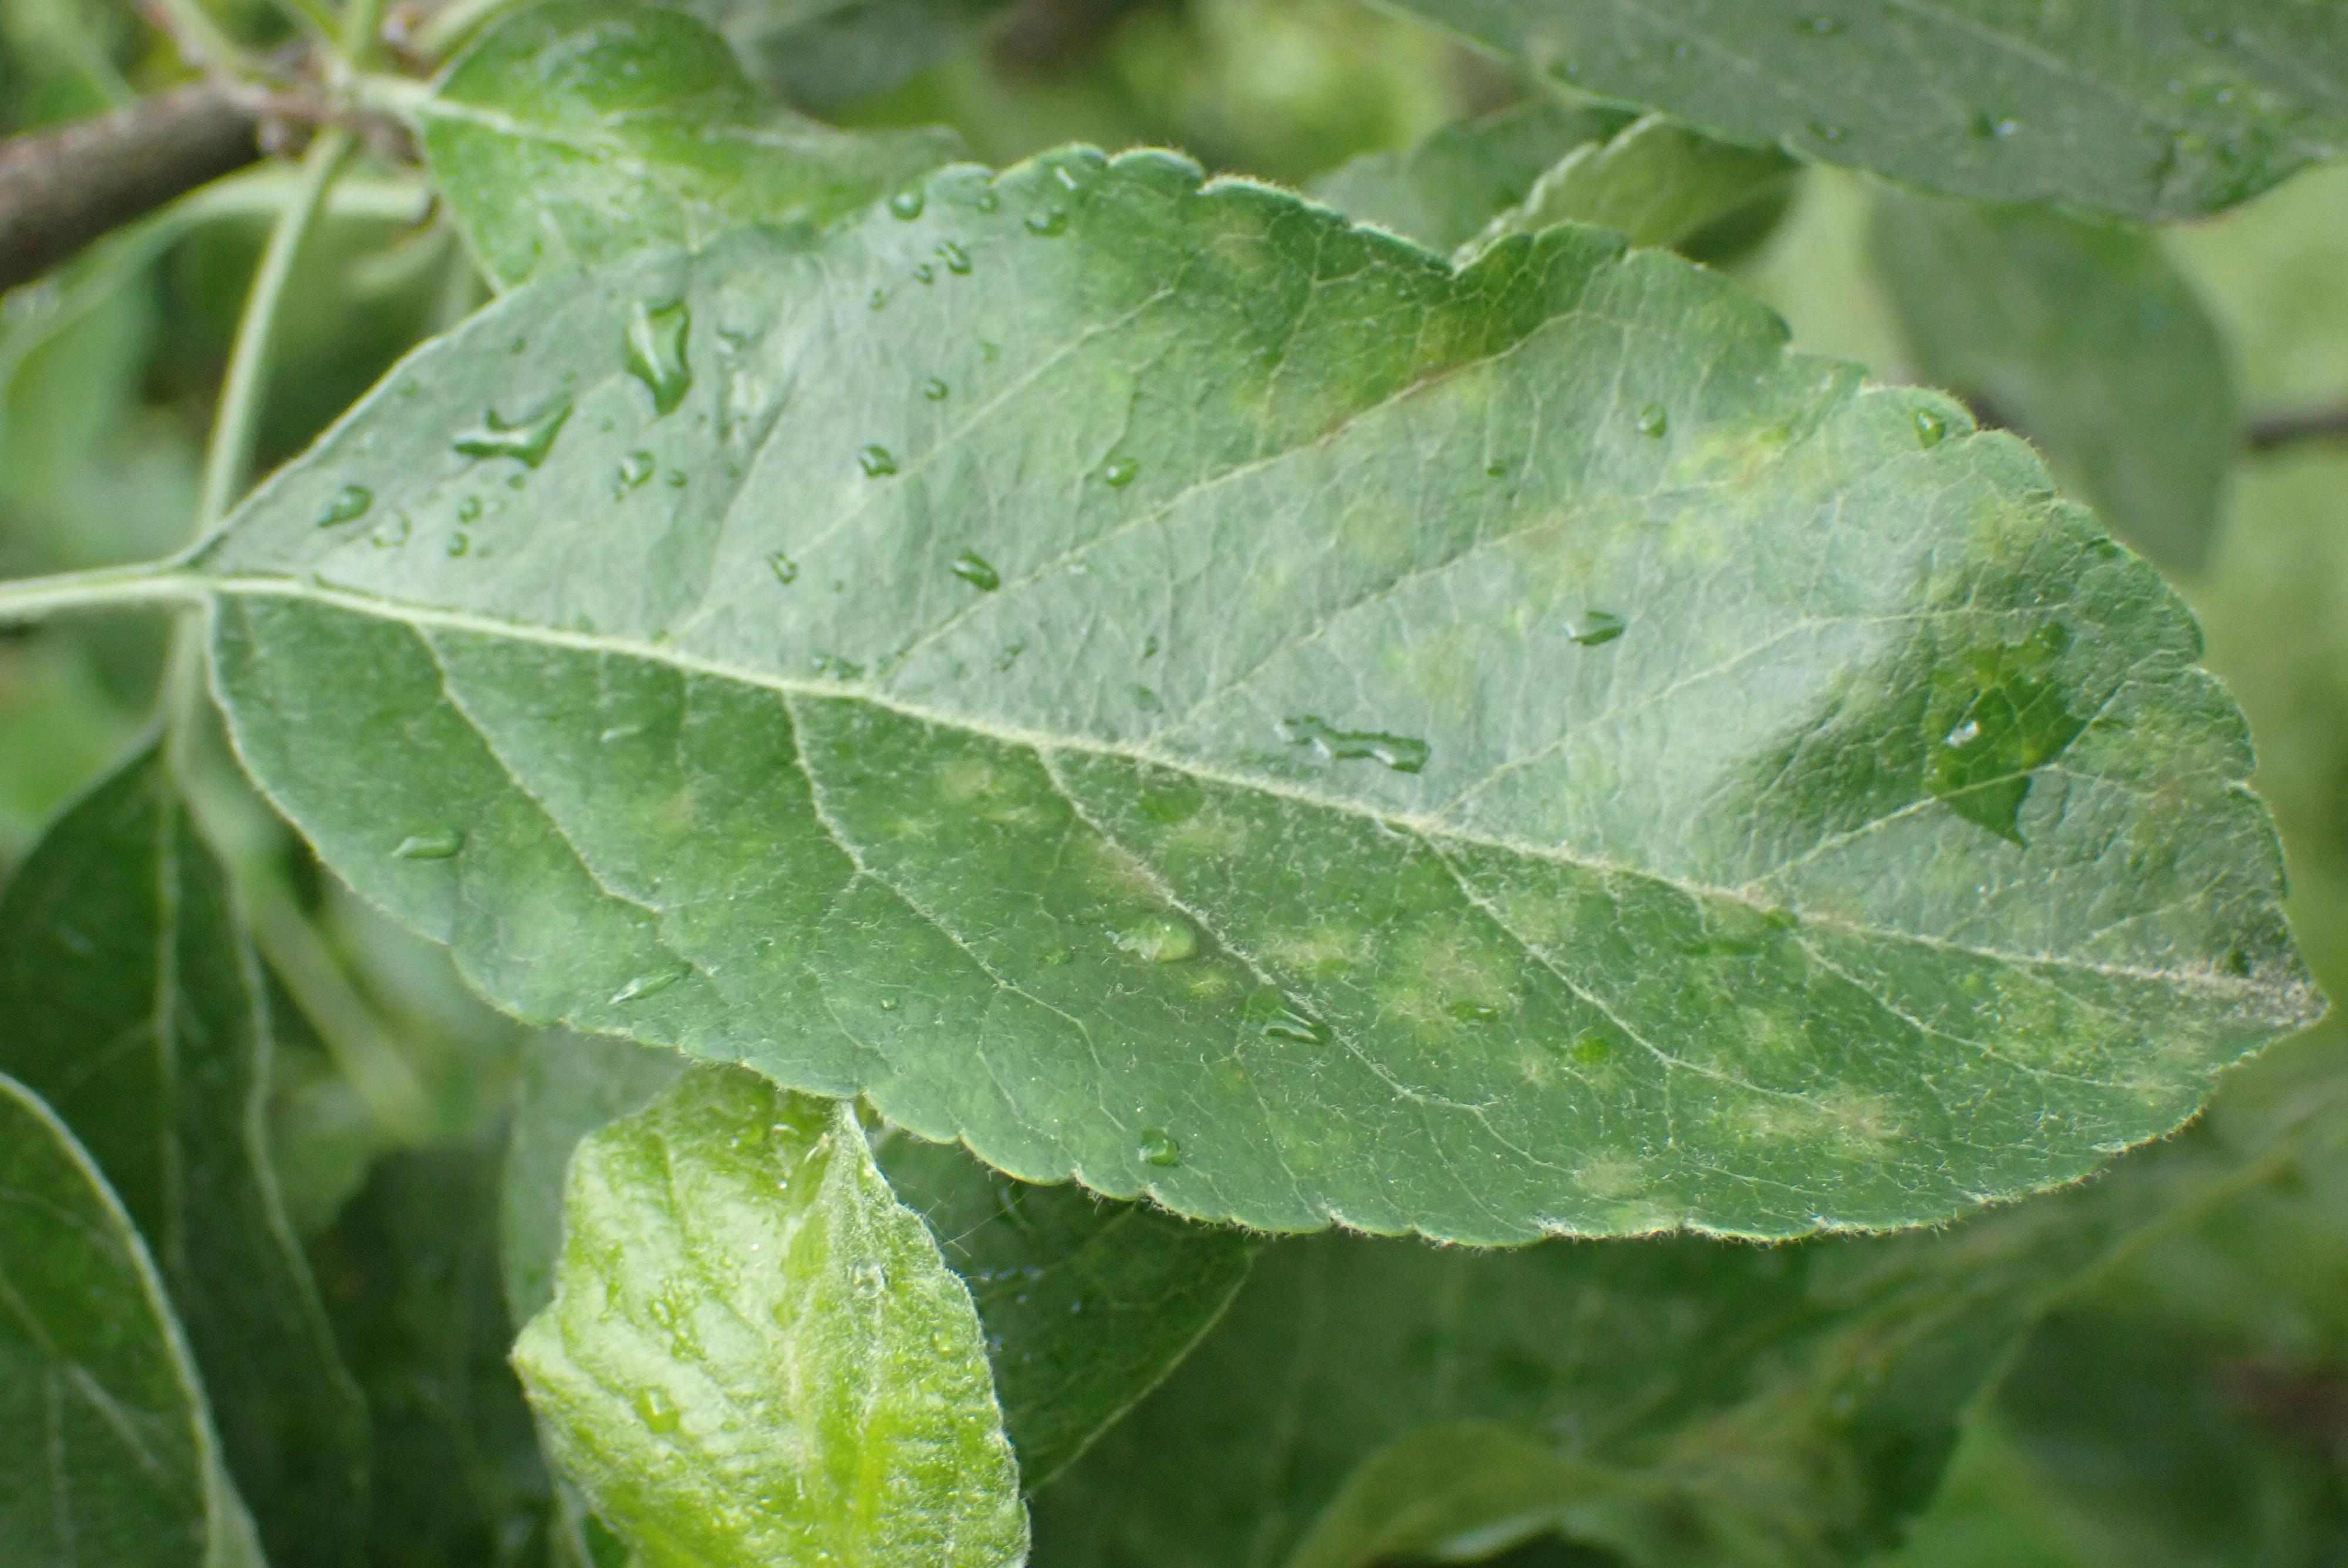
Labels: scab